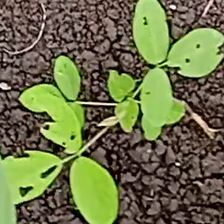
Weed species: Asian_Pigeonwings_(Clitoria Ternatea)